History of chemistry

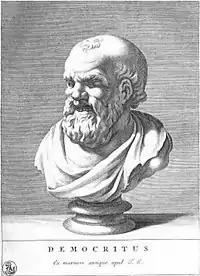
Democritus, Greek philosopher and ancient atomist

Philosophical attempts to rationalize why different substances have different properties (color, density, smell), exist in different states (gaseous, liquid, and solid), and react in a different manner when exposed to environments, for example to water or fire or temperature changes, led ancient philosophers to postulate the first theories on nature and chemistry. The history of such philosophical theories that relate to chemistry can probably be traced back to every single ancient civilization. The common aspect in all these theories was the attempt to identify a small number of primary classical elements that make up all the various substances in nature. Substances like air, water, and soil/earth, energy forms, such as fire and light, and more abstract concepts such as thoughts, aether, and heaven, were common in ancient civilizations even in the absence of any cross-fertilization: for example ancient Greek, Indian, Mayan, and Chinese philosophies all considered air, water, earth and fire as primary elements.